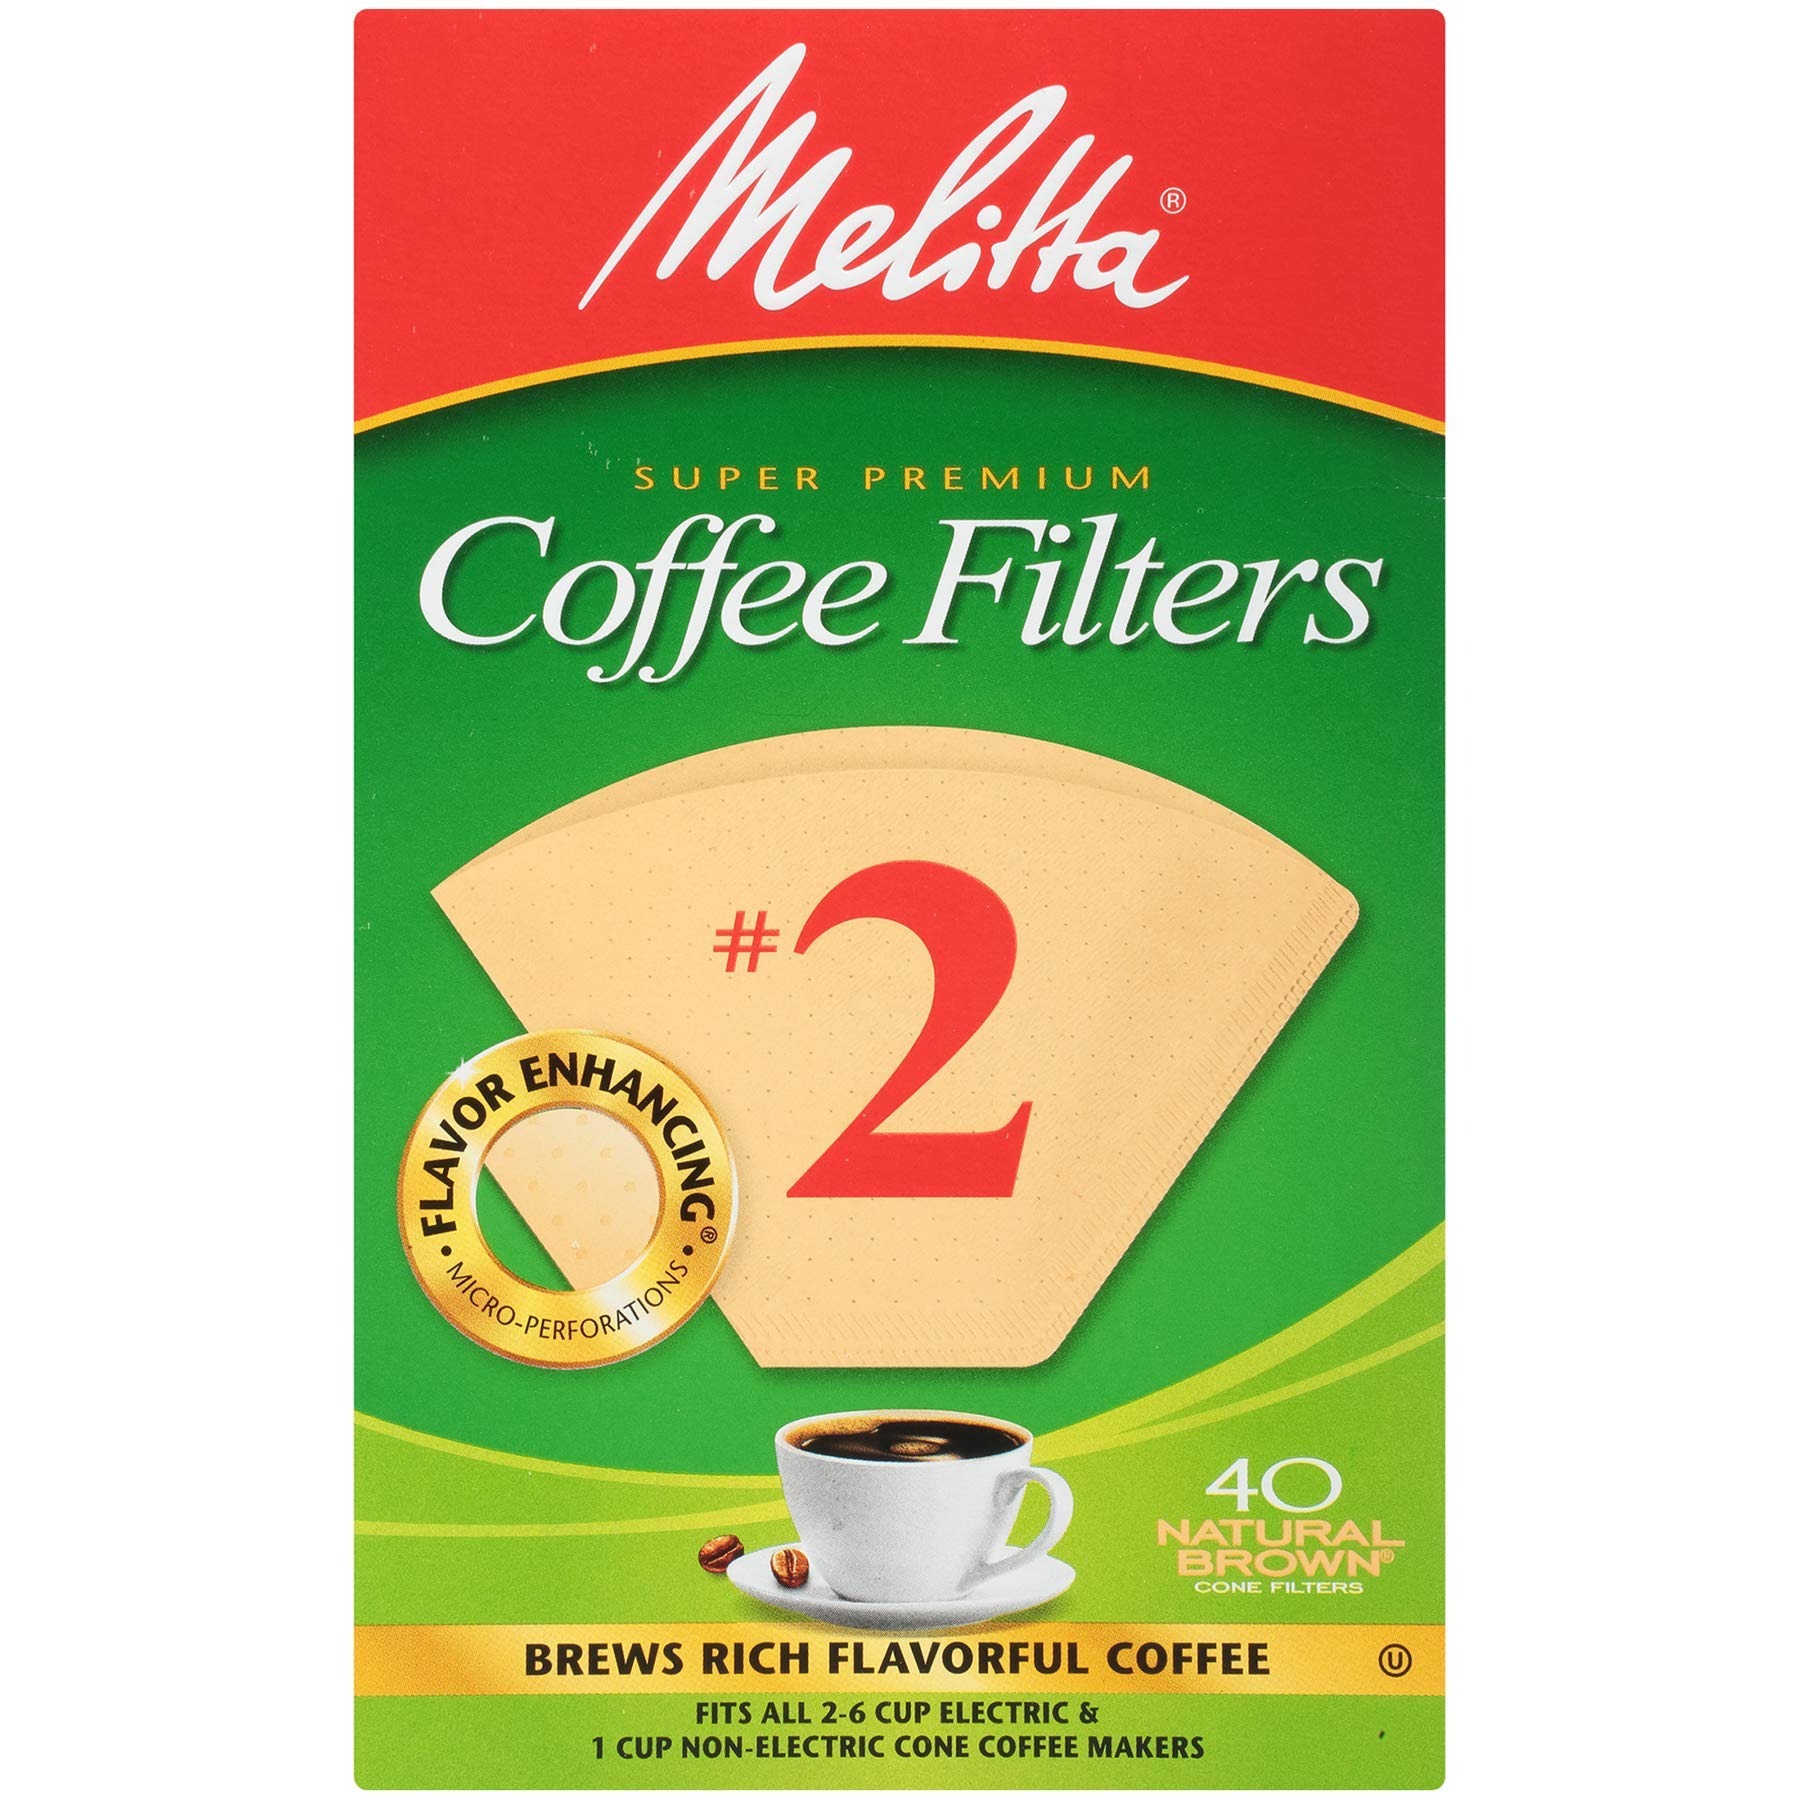
Item Name: Melitta #2 Cone Coffee Filters, Natural Brown, 40 Count
Bullet Point 1: CONE COFFEE FILTERS: These super premium Melitta cone coffee filters fit all 2-6 cup electric – as well as most 1 cup cone-style pour-over coffee makers. Our filters trap more bitter oils & impurities for a better cup of coffee.
Bullet Point 2: ADVANCED DESIGN: Our coffee filters feature Microfine Flavor Enhancing perforations that allow the full coffee flavor to filter through & a double crimped filter design to help protect against bursting.
Bullet Point 3: QUALITY FILTERS: Our cone, basket and single serve filters are all designed to brew rich, flavorful coffee. They are all compostable & made of high quality paper that won't tear for mess-free brewing.
Bullet Point 4: PERFECT BREWING: Our products are designed to provide the perfect brewing experience with a complete selection of cone coffee filters, pour-over coffee filters, basket coffee filters, single serve coffee filters & tea filters.
Bullet Point 5: JOIN THE PURSUIT FOR BETTER COFFEE: Melitta is dedicated to providing the ultimate coffee experience with our premium coffee filters, coffee pods, pour-over brewers, coffee makers & premium coffees.
Value: 40.0
Unit: Count

Price: 7.94